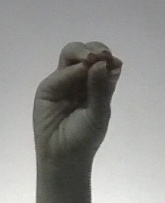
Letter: ha